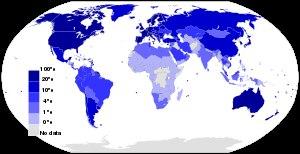
Internet est le réseau informatique mondial accessible au public. C'est un réseau de réseaux, à commutation de paquets, sans centre névralgique, composé de millions de réseaux aussi bien publics que privés, universitaires, commerciaux et gouvernementaux, eux-mêmes regroupés en réseaux autonomes. L'information est transmise via Internet grâce à un ensemble standardisé de protocoles de transfert de données, qui permet des applications variées comme le courrier électronique, le World Wide Web, la messagerie instantanée, le pair-à-pair, le streaming, le partage de fichiers audio, la téléconférence...